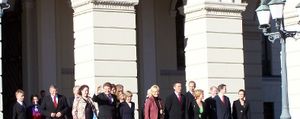
Regeringen Jens Stoltenberg II
Regeringen Jens Stoltenbergs 2 ved udnævnelsen
Regeringen Jens Stoltenberg II var Norges regering fra 17. oktober 2005 til 16. oktober 2013. Den var en koalitionsregering som bestod af Det norske Arbeiderparti, Sosialistisk Venstreparti og Senterpartiet, som sammen fik flertal ved stortingsvalget 2005.